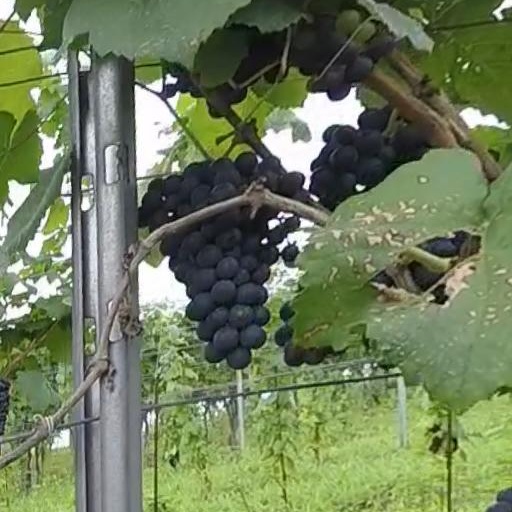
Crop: grape